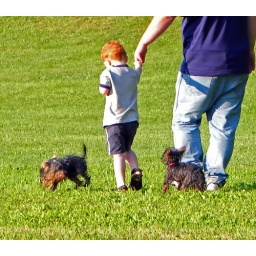
Curly and Duke playing around a father and son at the church father and son campout.